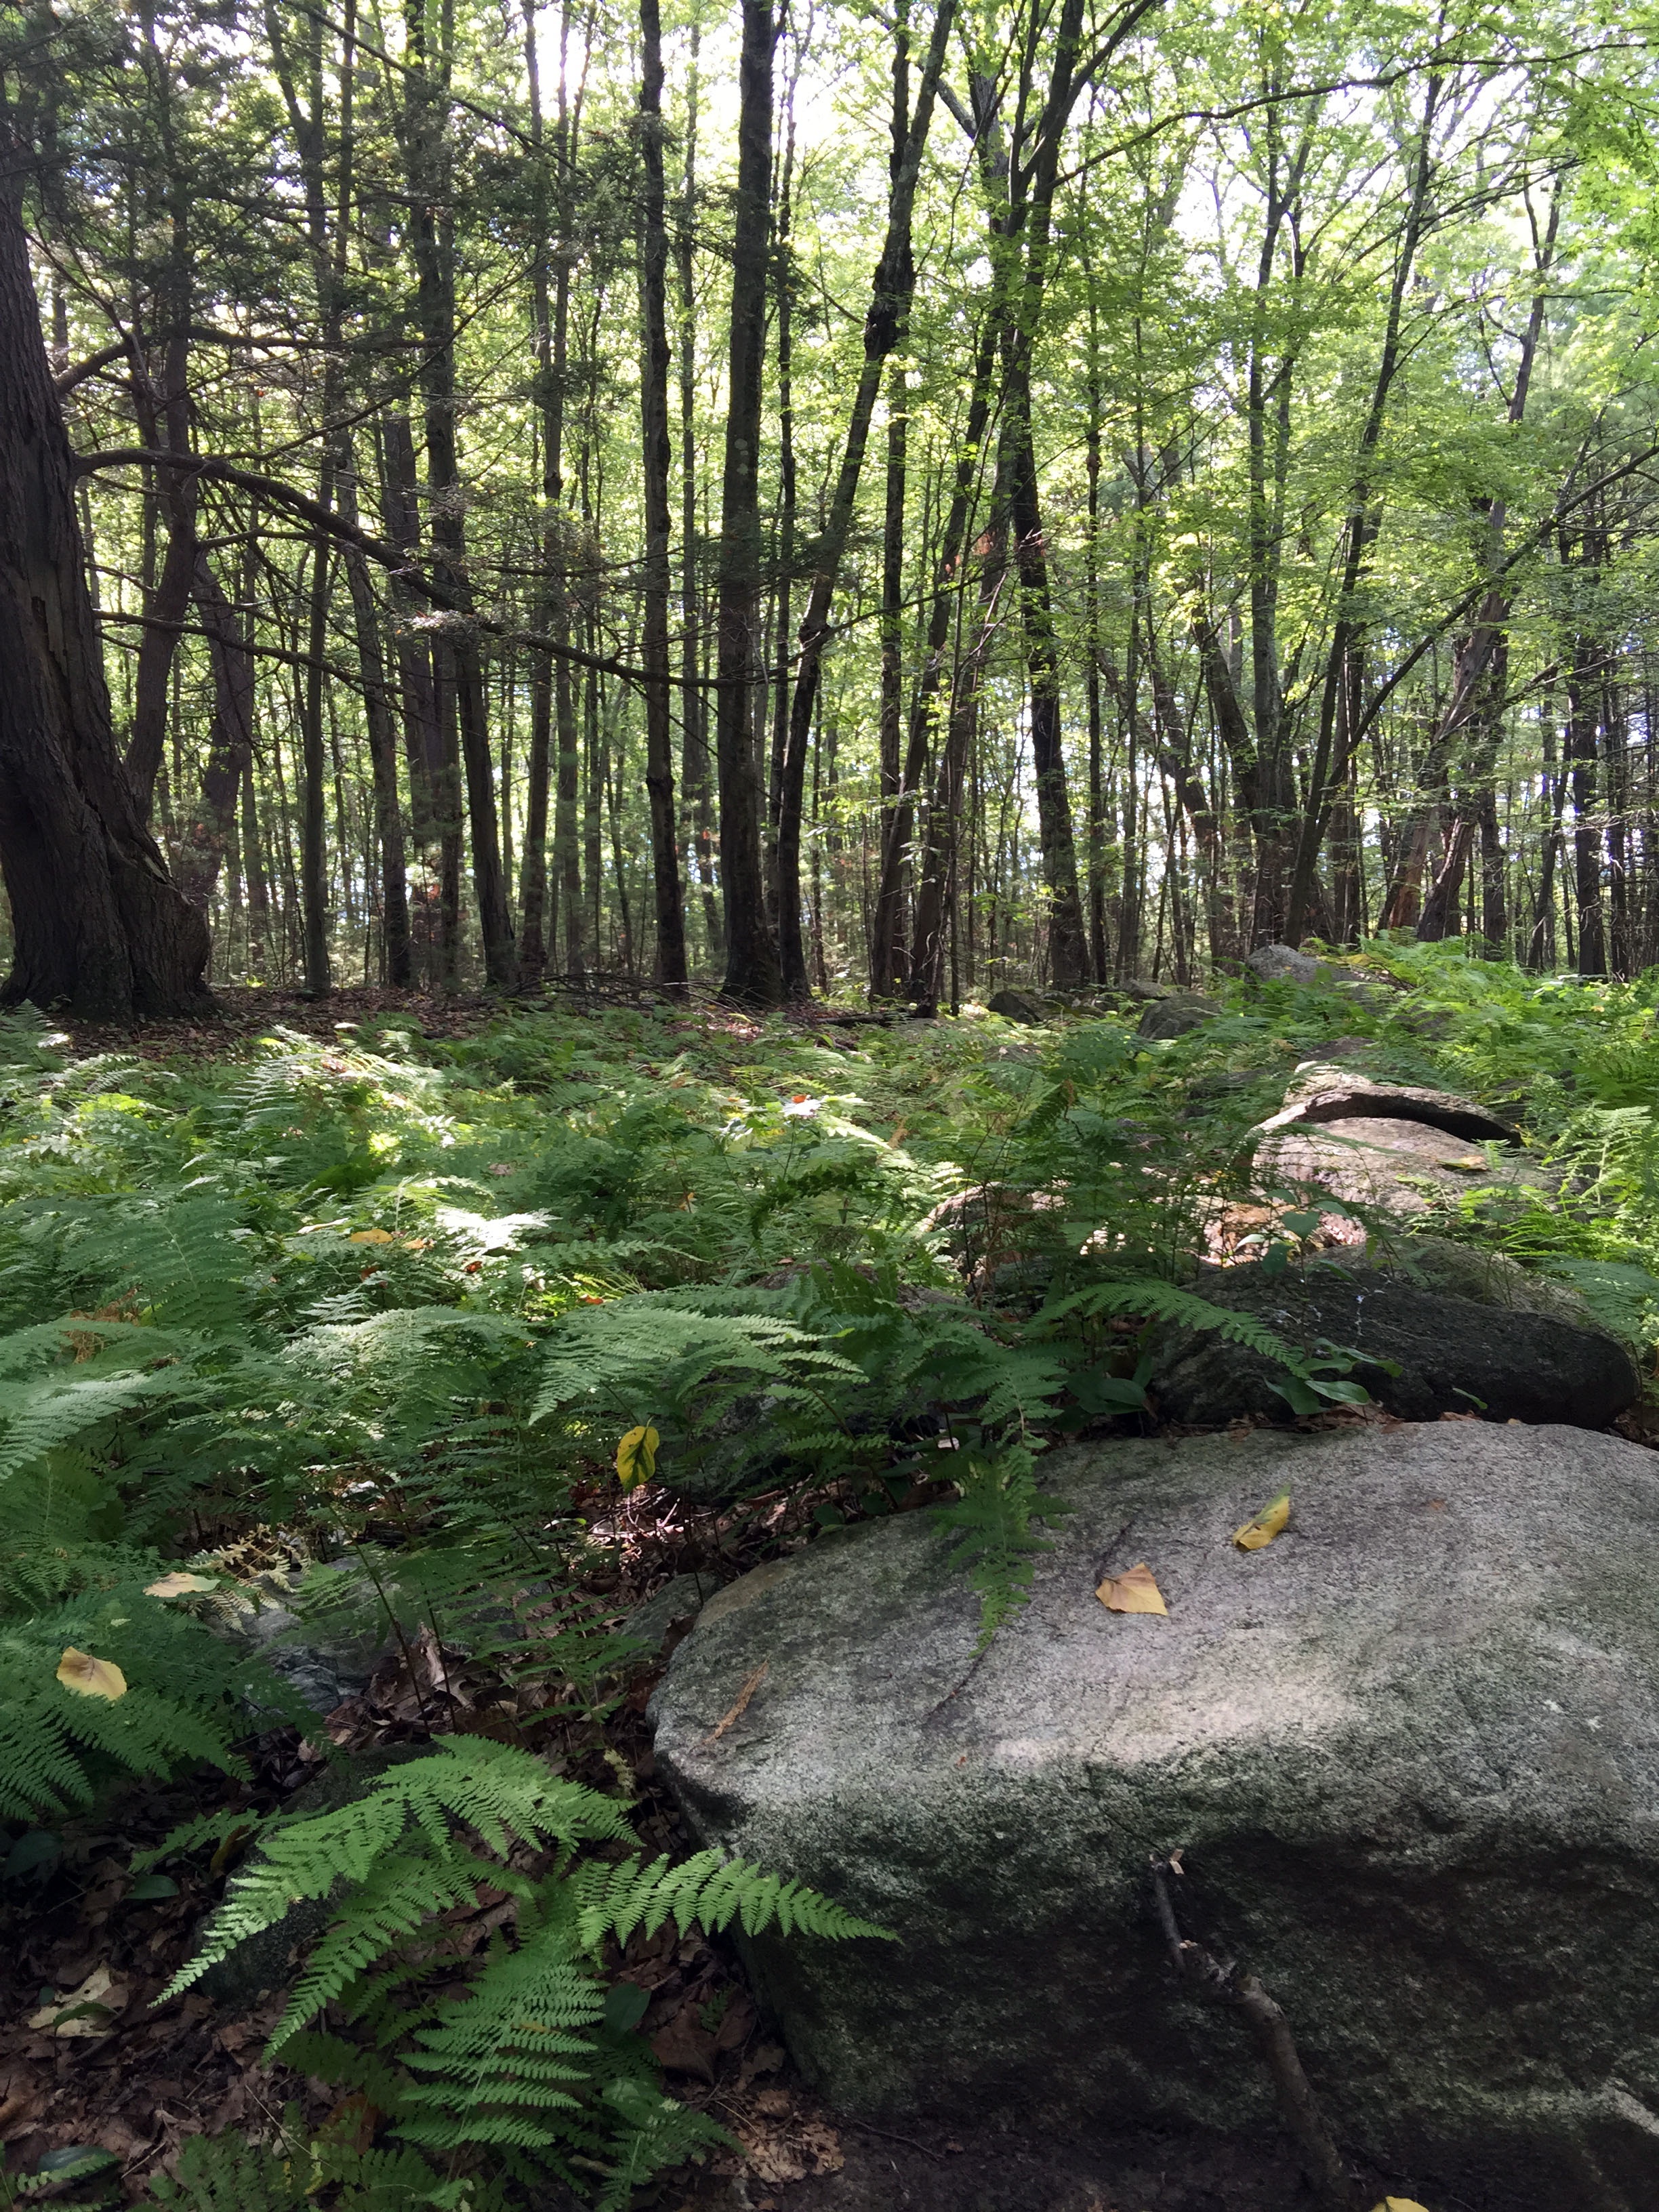
tree, forest, wilderness, plant, trail, leaf, stream, jungle, botany, vegetation, rainforest, deciduous, wetland, woodland, habitat, ecosystem, biome, old growth forest, natural environment, woody plant, temperate broadleaf and mixed forest, temperate coniferous forest